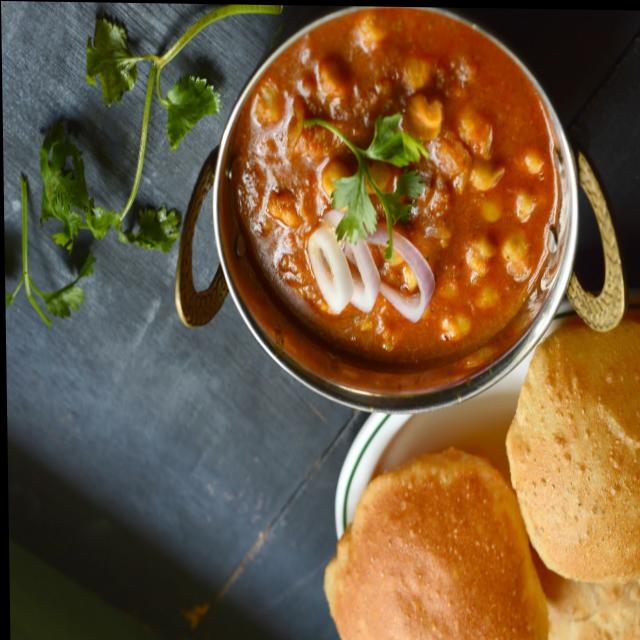
Dish: chole